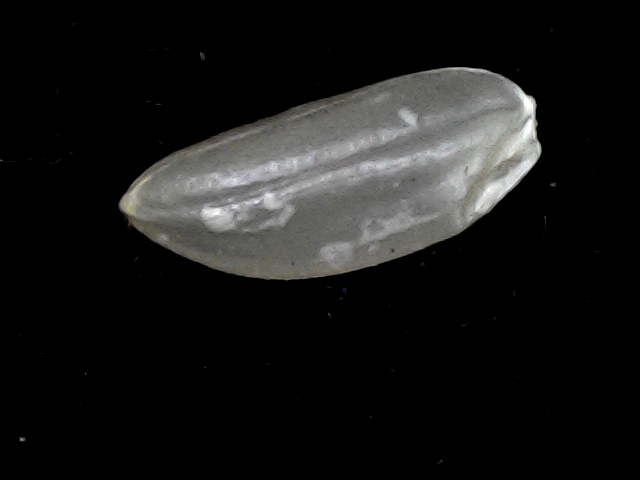
Rice variety: BD51